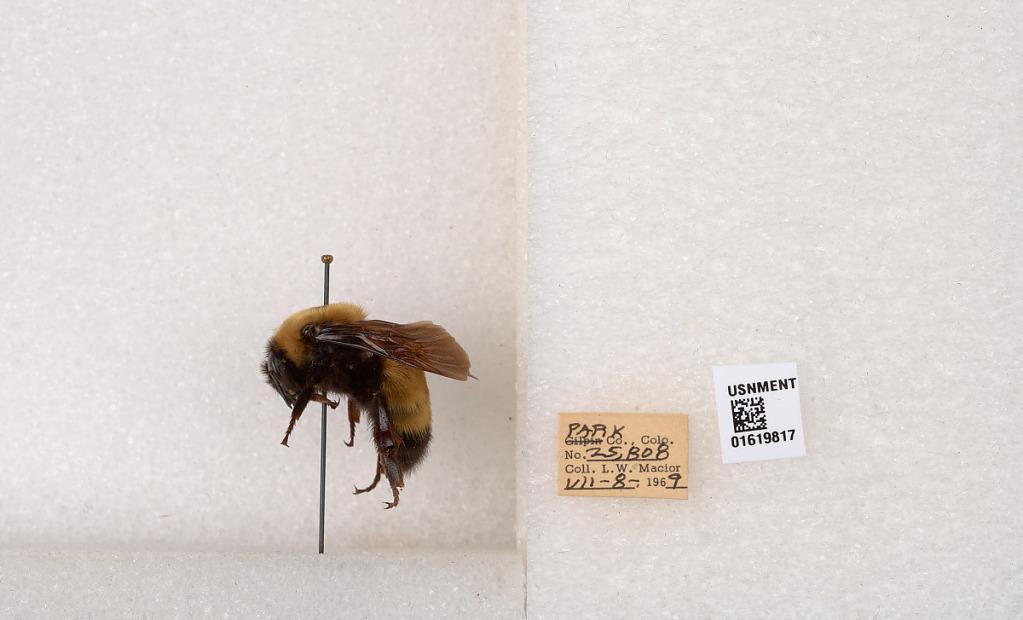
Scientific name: Bombus (Bombus) nevadensis Cresson